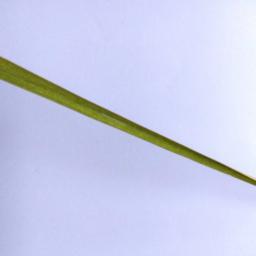
Label: Rice___Healthy